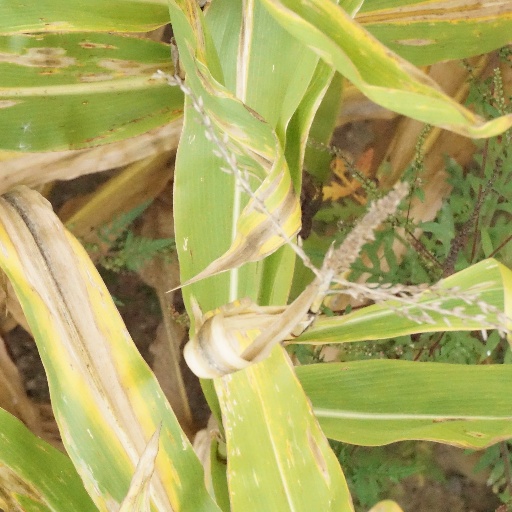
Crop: maize; corn